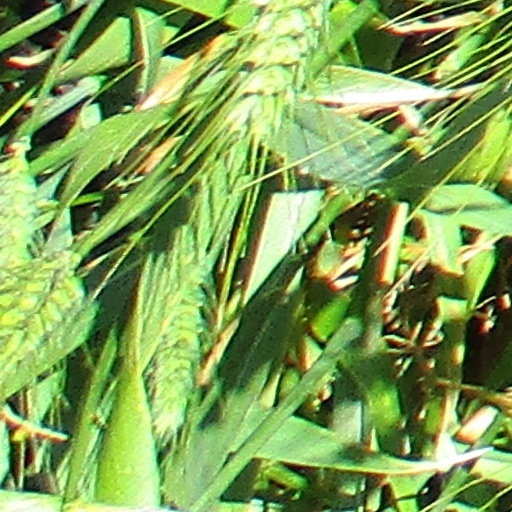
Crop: wheat